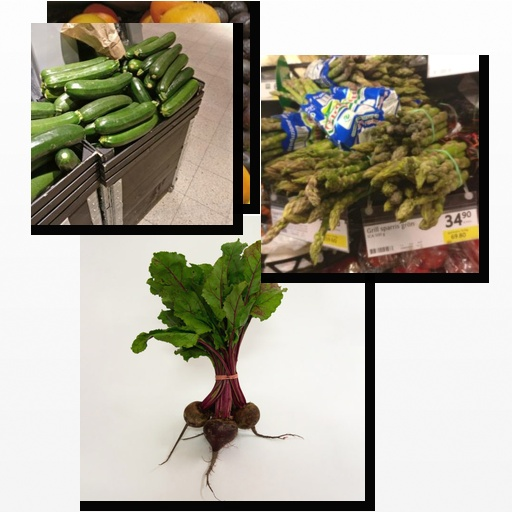
Food items: zucchini, beetroot, red_grapefruit, asparagus